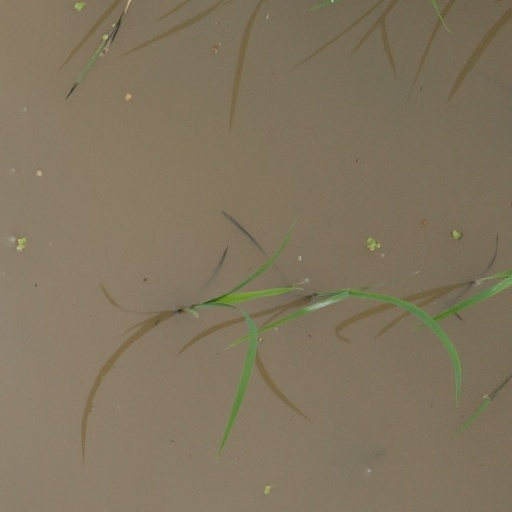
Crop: rice